Vesper, Wisconsin

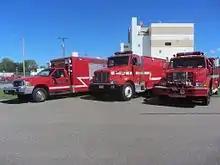

The village of Vesper began to form in the early 1850s with the first settlers. In the 1870's, Girard and Drake built a sawmill on Hemlock Creek to process lumber from the surrounding forests. Their firm also started a store and blacksmith shop. A post office opened in 1878. The first postmaster, James Cameron, sent a letter to the federal department naming new towns. A letter came back with the name "Vesper." The village was named after vesper sparrows native to the area. In 1894 a wildfire swept in from the woods and burned the mill, along with 23 houses on the west side of the creek.